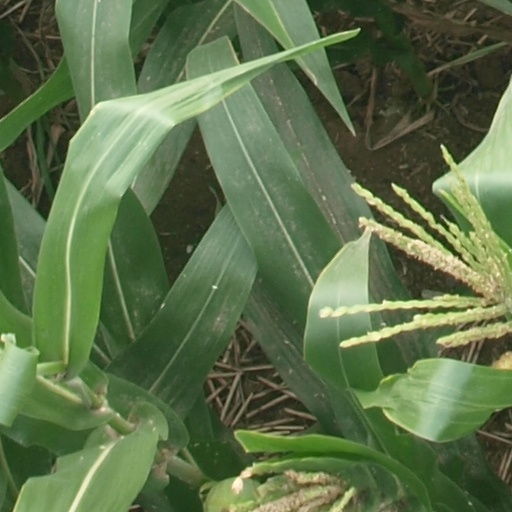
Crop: maize; corn